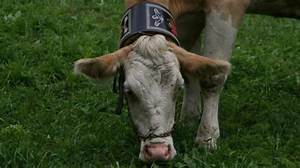
Label: cow